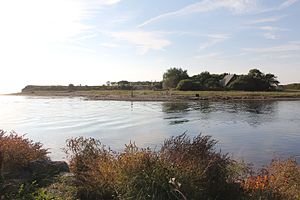
Beboede danske øer
Den lille ø Dybsø med bebyggelse
Beboede danske øer listet efter indbyggertal pr. 1. januar 2013. Danmark havde 78 beboede øer, idet Ertholmene har to beboede øer Christiansø og Frederiksø; derudover regnes Lindø til Langeland og Skalø til Fejø.